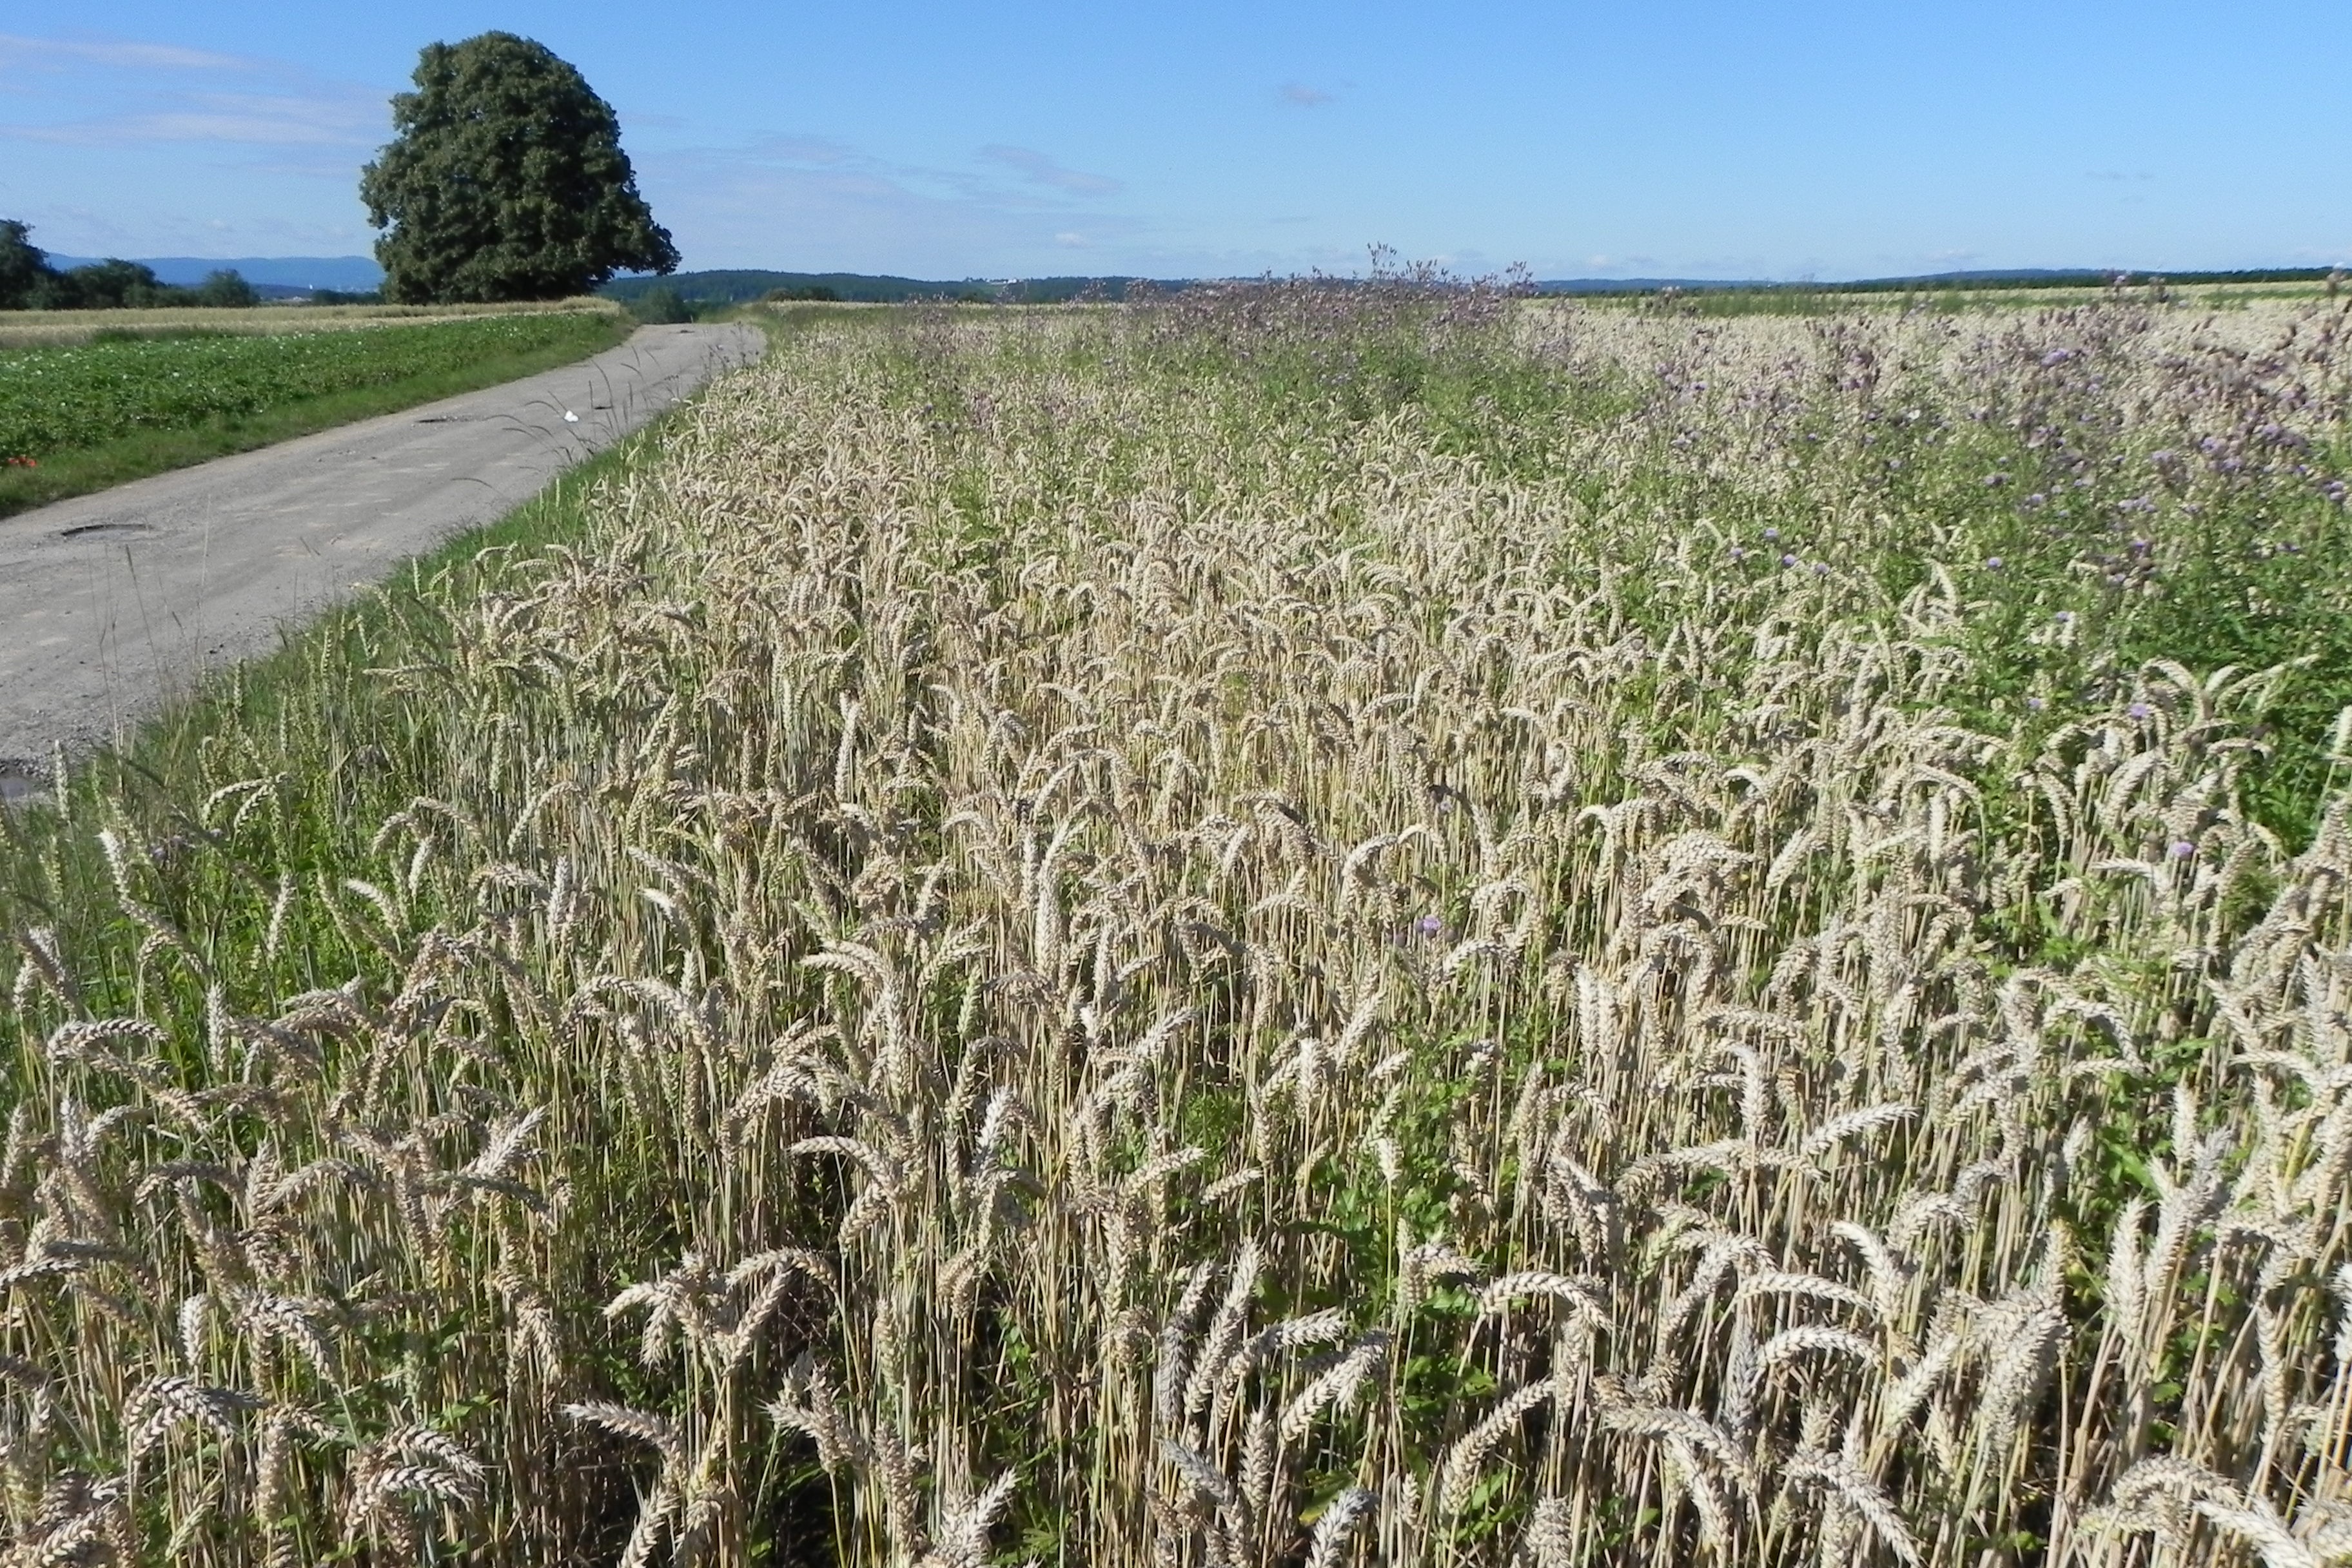
landscape, grass, plant, field, meadow, wheat, grain, prairie, summer, food, crop, soil, agriculture, spike, wheat field, grassland, wetland, cornfield, plantation, cereals, away, ecosystem, midsummer, arable, paddy field, flowering plant, wheat spike, triticale, grass family, land plant, phragmites